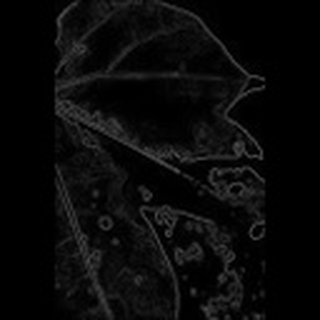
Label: cotton_bacterial_blight